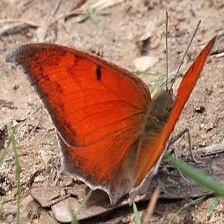
Species: TROPICAL LEAFWING